Martin AM Mauler

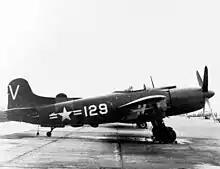
A Naval Air Reserve AM-1Q

The AM-1Q was developed for electronic countermeasures duties. The fuselage fuel tank was removed to make room for the electronics operator and his equipment in a windowless compartment. The aircraft carried several radio and radar receivers, transmitters and a signal analyzer. The operator could also drop bundles of chaff through a chute to block radar signals.